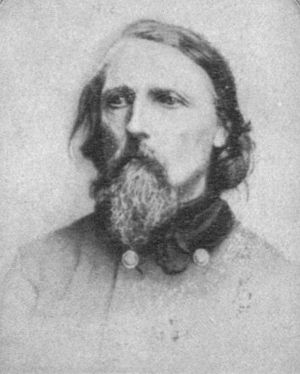
Friedrich Hecker
Friedrich Karl Franz Hecker, født 28. september 1811 i Eichtersheim, Baden, død 24. marts 1881 i Summerfield, Illinois, var en tysk revolutionsmand.